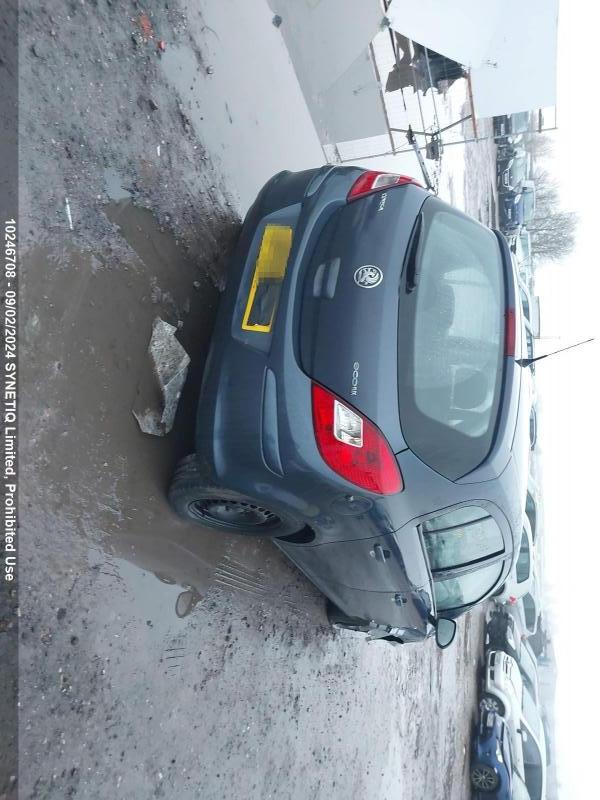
Aucun dommage détecté.
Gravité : aucun